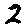
Label: 2